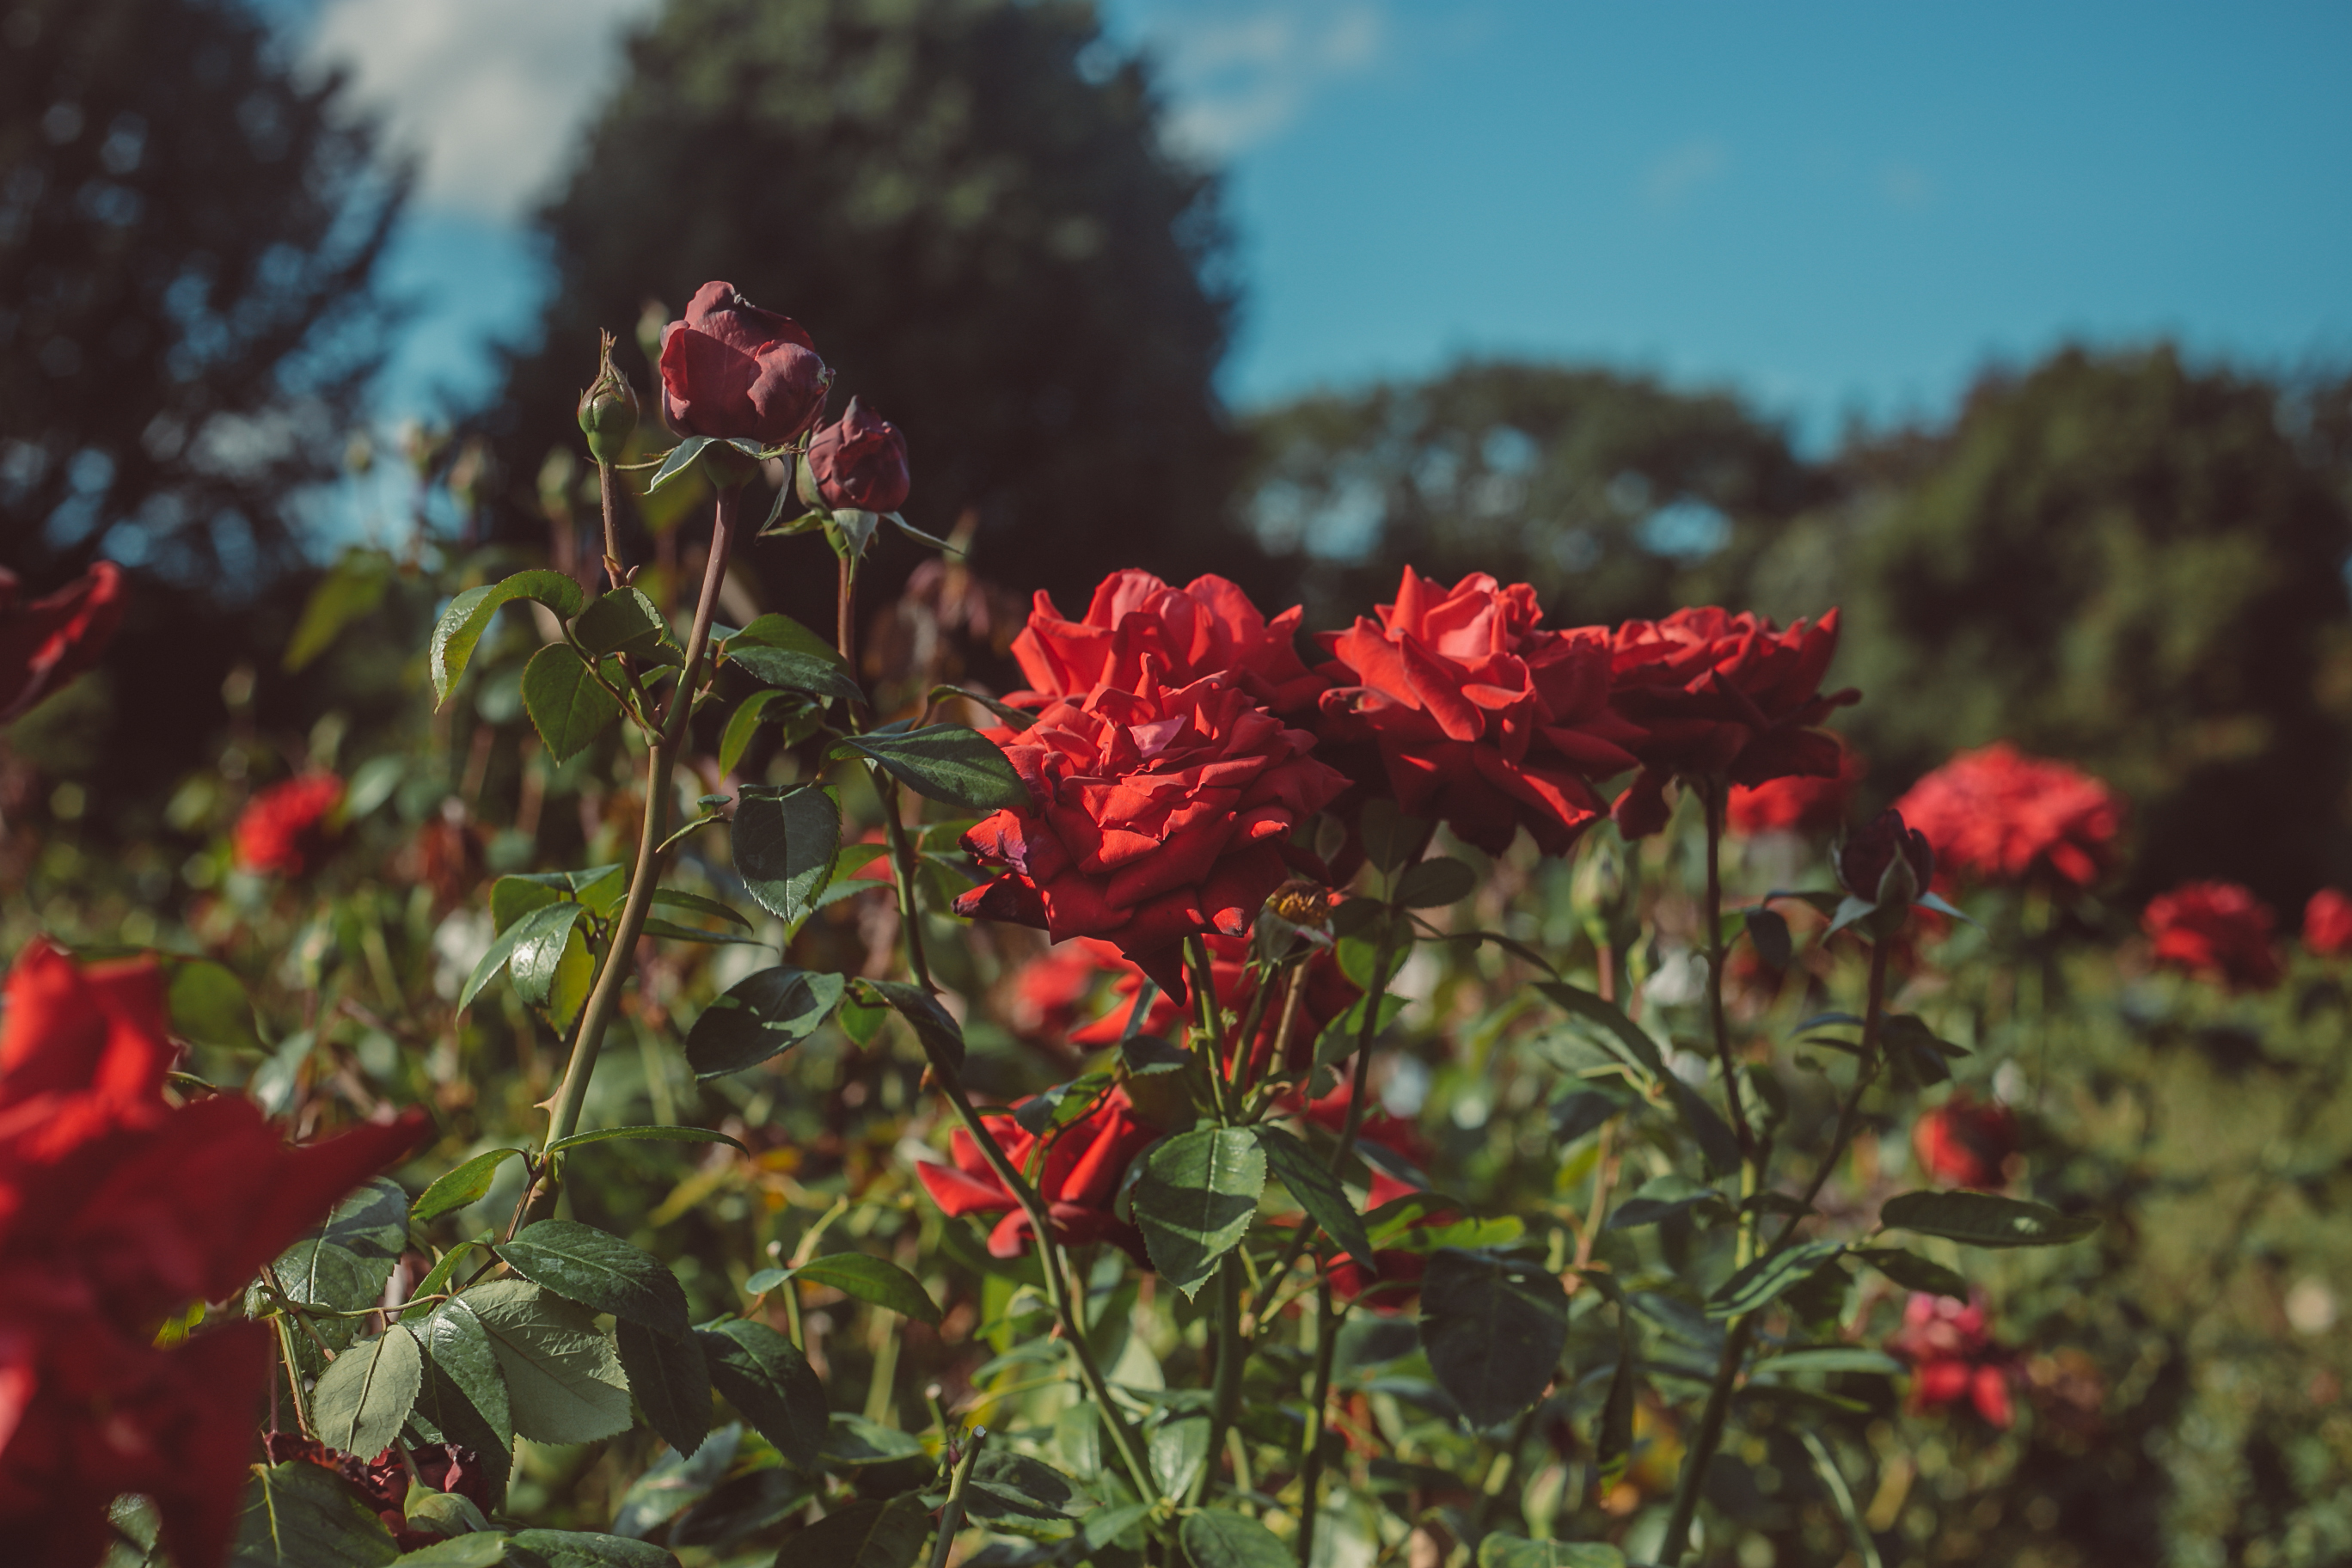
flower, flowers, rose, spring, perennial, pink, color, colour, rosaceae, rosa, plant, herb, flora, bush, garden, gardening, rose garden, beauty, beautiful, love, red, scarlet, flowering plant, sky, petal, leaf, garden roses, rose family, botany, floribunda, tree, wildflower, shrub, rose order, cloud, autumn, annual plant, plant stem